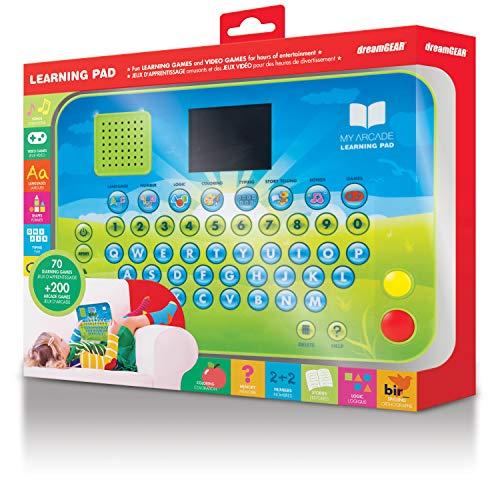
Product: dreamGEAR My Arcade Learning Pad Educational Toy: 70 Brain and Puzzle Games, Over 200 Retro Style Games, Listen to Stories, Sing Songs, Play Games, 2.75 Inch Color Display, Battery Powered
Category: Toys & Games | Kids' Electronics | Systems & Accessories | Electronic Systems
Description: Over 200 Retro Style Games - For some fun after learning sessions; Puzzle, racing, sports, and more.
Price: $40.53
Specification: ProductDimensions:1.5x4x7inches|ItemWeight:3.2ounces|ShippingWeight:1.15pounds(Viewshippingratesandpolicies)|Manufacturer:DreamGEAR(CE)|ASIN:B01FY1VEUE|Californiaresidents:ClickhereforProposition65warning|Itemmodelnumber:DGUN-2865|DatefirstlistedonAmazon:May20,2016